Criminal Law (Temporary Provisions) Act

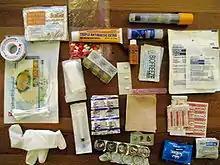
Under the Criminal Law (Temporary Provisions) Act, it is an offence, among other things, to demand, collect or receive supplies – such as these medical supplies – from any person when it may be reasonably presumed that that person intends to act in a manner prejudicial to public safety in Singapore.

Part II of the CLTPA creates miscellaneous offences relating to public safety. Under section 3(1), it is an offence to demand, collect or receive any supplies from any other person in circumstances which raise a reasonable presumption that: